Windermere Town Hall

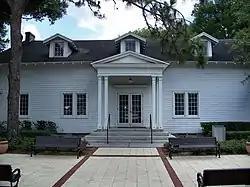

The Windermere Town Hall (also known as the Old Windermere Women's Club) is a historic site in Windermere, Florida, United States. It is located at 520 Main Street, and built in 1922. On June 3, 1994, it was added to the U.S. National Register of Historic Places.